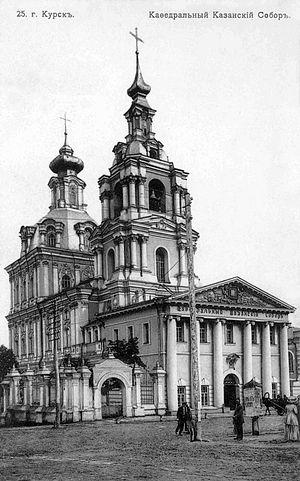
Le baroque élisabéthain est une variété du style architectural baroque russe de l'époque d'Élisabeth Ire. Il est également appelé « style rocaille » ou « style rococo ». Bartolomeo Rastrelli est le représentant le plus important de cette tendance à laquelle on donne, encore également, le nom de « baroque rastrellien ». Le russe Savva Tchevakinski est également un architecte réputé de l'époque représentant de ce style.